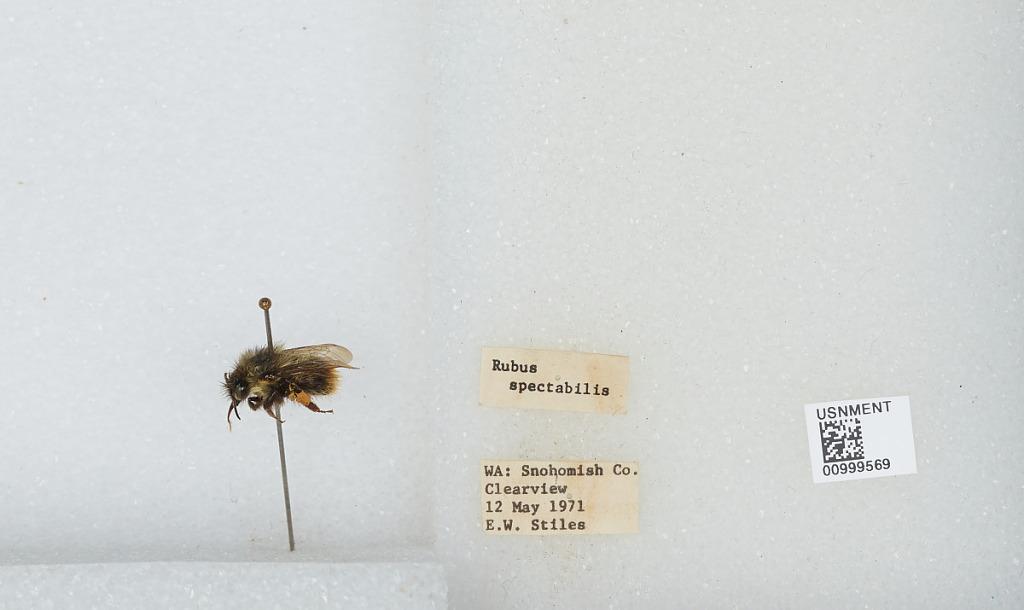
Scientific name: Bombus (Pyrobombus) mixtus Cresson
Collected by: E. Stiles
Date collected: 1971-5-12
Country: United States
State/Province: Washington
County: Snohomish
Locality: Clearview
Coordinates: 47.8292, -122.145